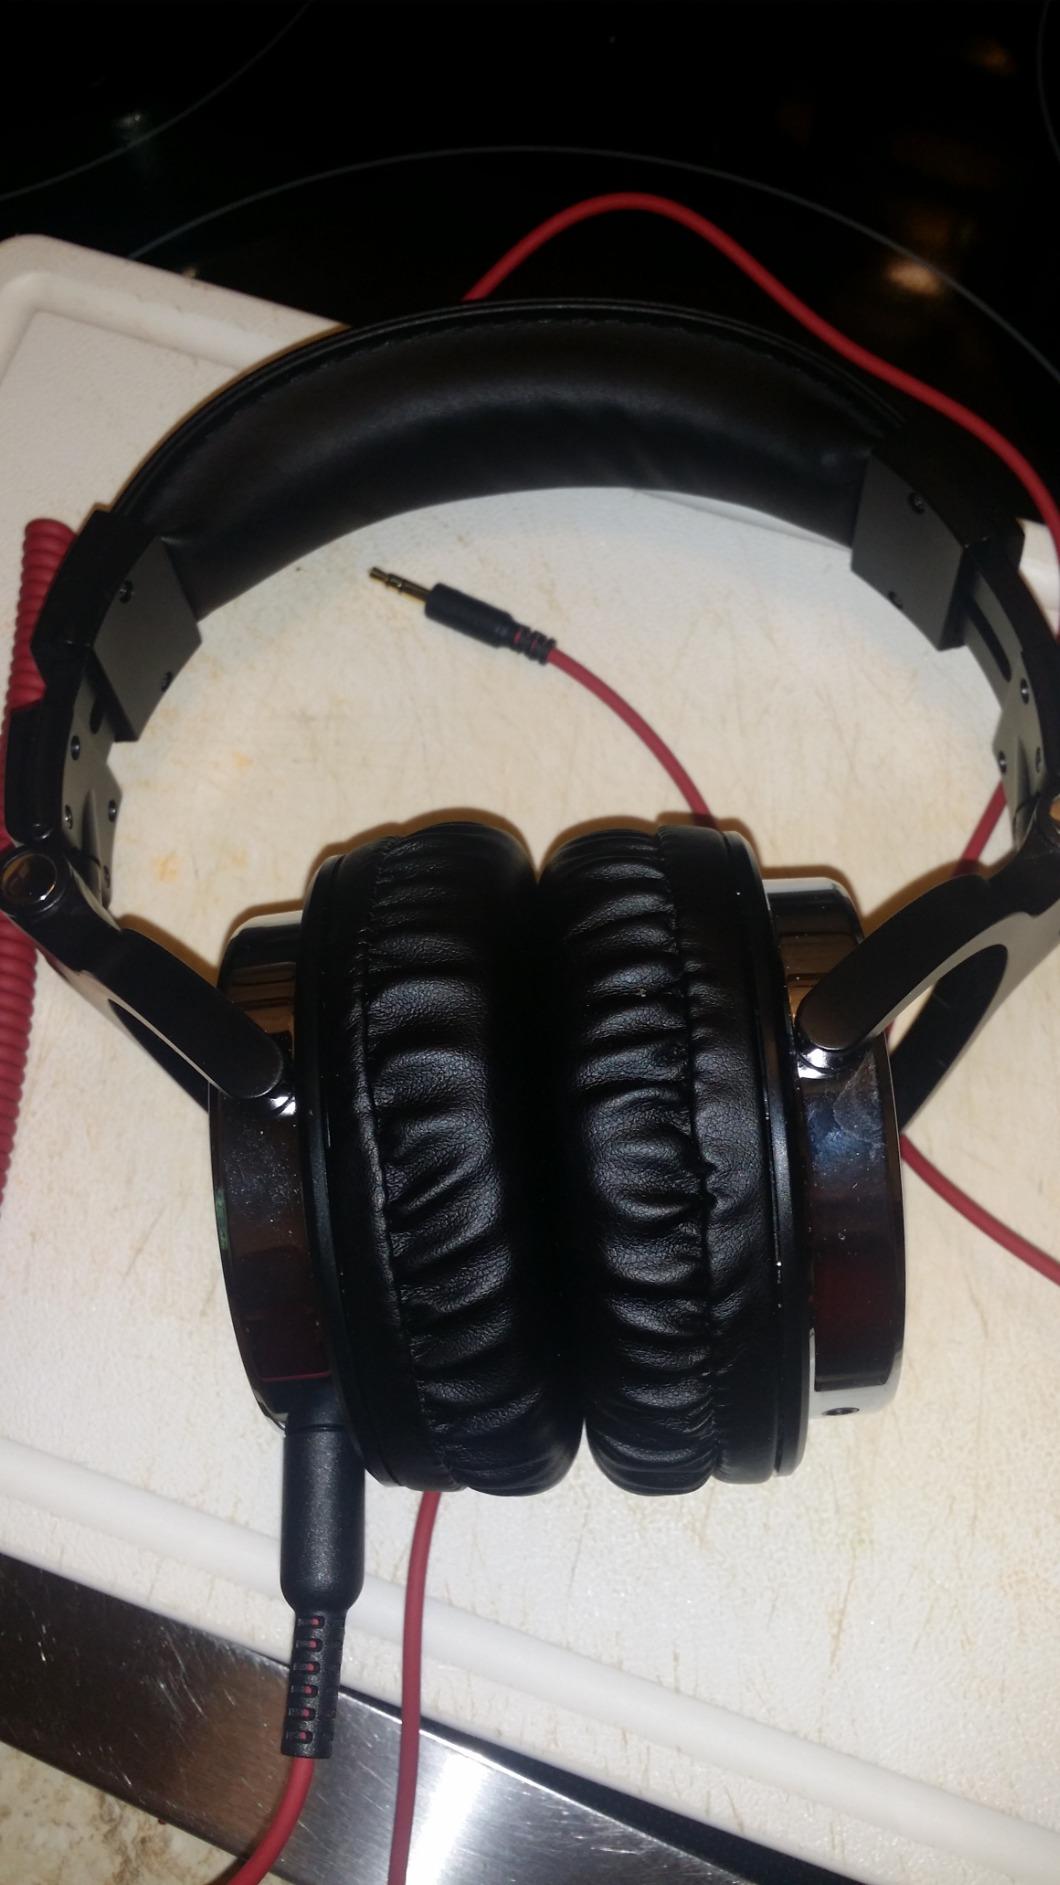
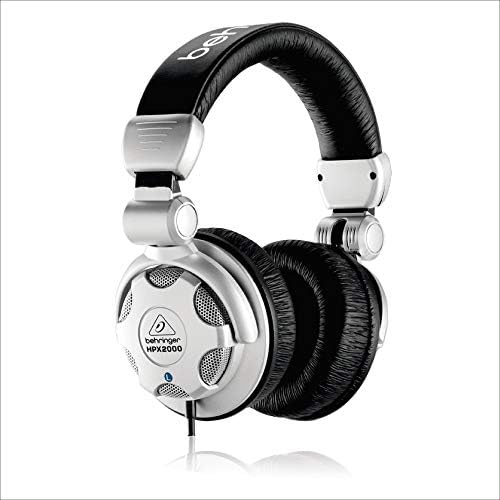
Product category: headphones
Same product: no